Burg Kreuzenstein

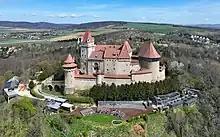
Aerial view from the south

Burg Kreuzenstein is a castle near Leobendorf in Lower Austria, Austria. Burg Kreuzenstein is above sea level. It was constructed on the remains of a medieval castle that had fallen into disrepair and was then demolished during the Thirty Years' War. Intended to be a family vault for the Wilczek family, it was rebuilt in the 19th century by Count Nepomuk Wilczek with money from the family's large Silesian coal mines. Kreuzenstein is interesting in that it was constructed out of sections of medieval structures purchased by the family from all over Europe to form an authentic-looking castle. Thus, the castle can be considered both a 'neo-' and 'original' medieval structure.